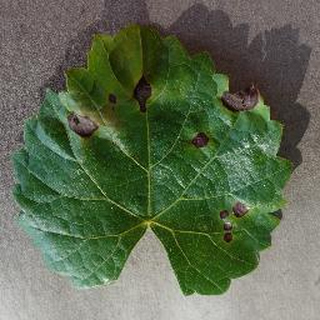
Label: grape_black_rot